Fuchū Air Base

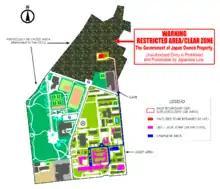
Fuchu AS 2008

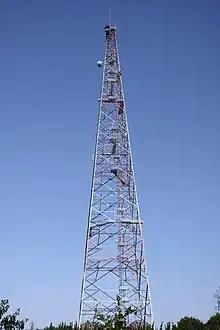
Fuchu Communications Station 01

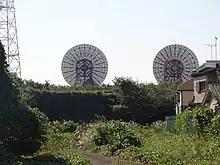
Fuchu Communications Station 02

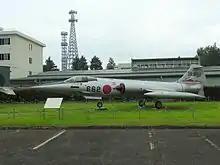
Lockheed F-104J Starfighter

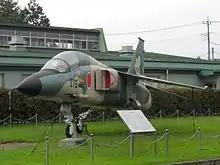
Mitsubishi F-1

The Japan Self-Defense Forces started operating at the base in 1957, and it was also the first headquarters of the United States Forces Japan from 1957 to 1974, when the headquarters moved to Yokota Air Base.